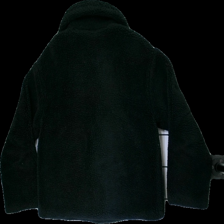
View: back
Type: Winter jacket
Category: Ladies
Brand: Amisu (New Yorker)
Colors: Black
Material: 100% polyester, 100% polyester
Cut: Regular
Size: 36
Season: Winter
Smell: Minor
Price range: <50
Recommended usage: Recycle